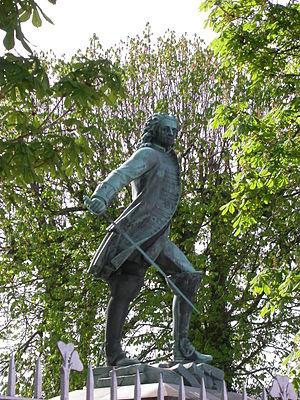
Patrick Sarsfield, né en 1655 à Lucan, mort le 21 août 1693 peu après la bataille de Neerwinden à Huy, est un militaire irlandais du parti jacobite, qui a combattu au service de Jacques II puis de Louis XIV.